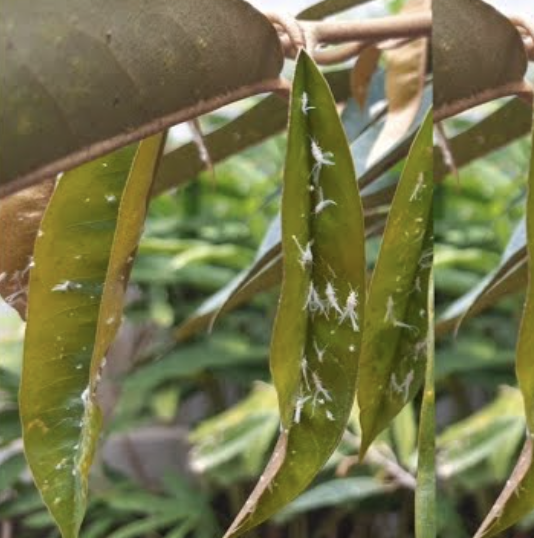
Label: mealybug_infestation